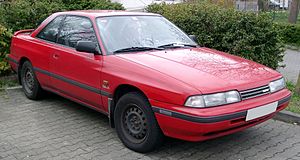
Mazda 626 / 626/Capella (GD/GV, 1987−1991)
Mazda 626 var en personbilsmodel fra den japanske bilfabrikant Mazda, som var baseret på den japanske Mazda Capella.